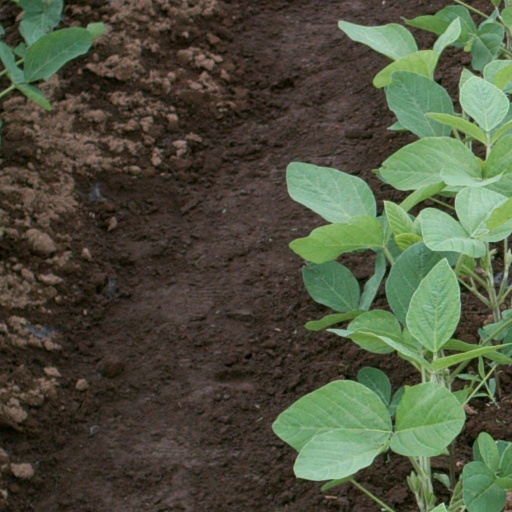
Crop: soybean